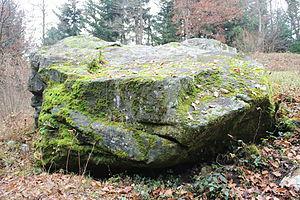
Saint-Jean-de-Gonville est une commune française, située dans le pays de Gex.